Serres, Aude

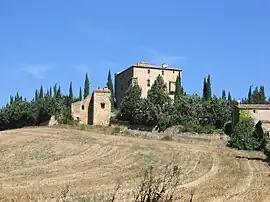
The chateau in Serres

Serres is a commune in the Aude department in southern France.